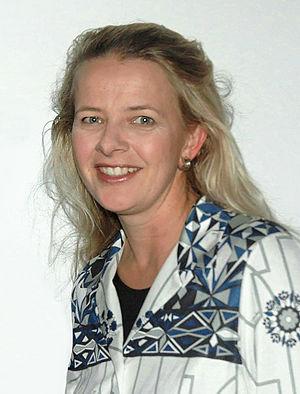
L’investiture du roi Willem-Alexander des Pays-Bas, le 30 avril 2013, a officiellement débuté après l’abdication de sa mère la reine Beatrix, vers 10 heures et 10 minutes du matin, et s’est achevée dans la nuit par des festivités dans tout le royaume.